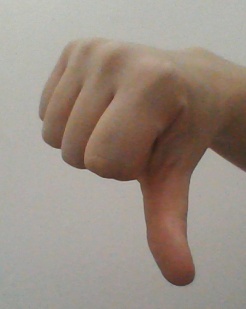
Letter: waw